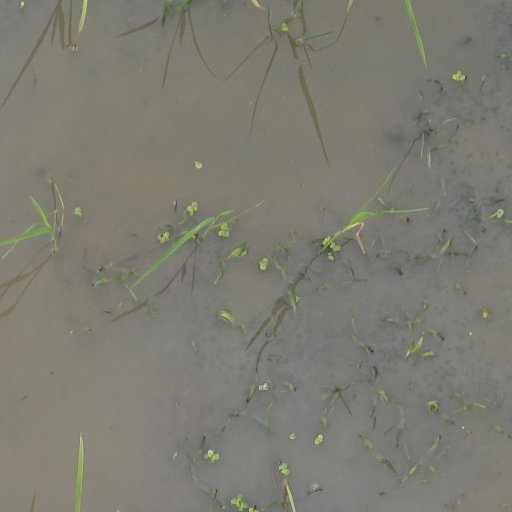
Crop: rice